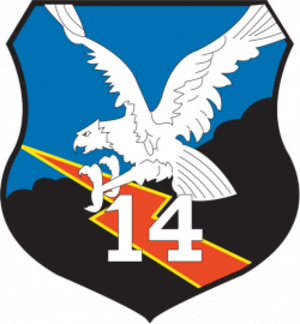
La Tentara Nasional Indonesia Angkatan Udara est la force aérienne de la République d'Indonésie.